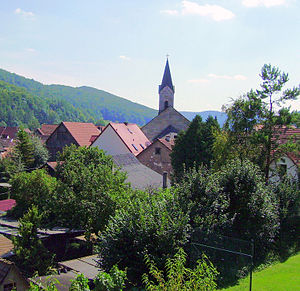
Unterleinleiter
Unterleinleiter er en kommune i Landkreis Forchheim i Regierungsbezirk Oberfranken i den tyske delstat Bayern. Den er en del af Verwaltungsgemeinschaft Ebermannstadt.